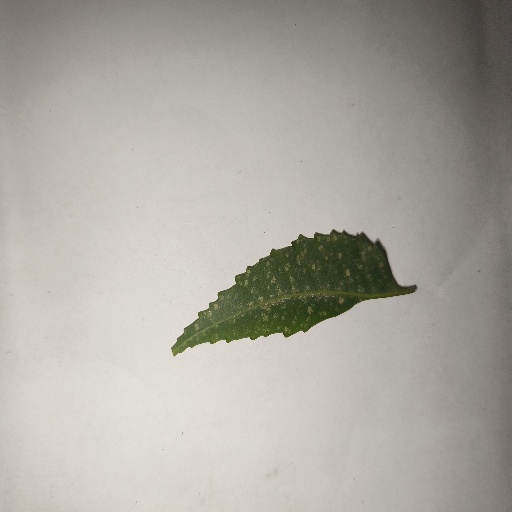
Species: Neem
Leaf condition: Powdery Mildew